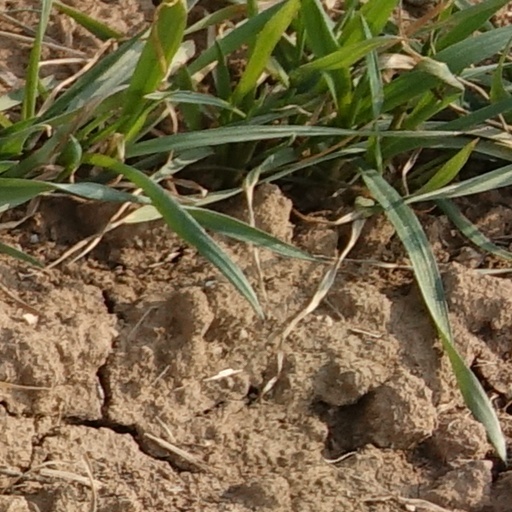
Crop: wheat